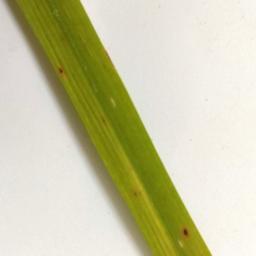
Label: Rice___Brown_Spot